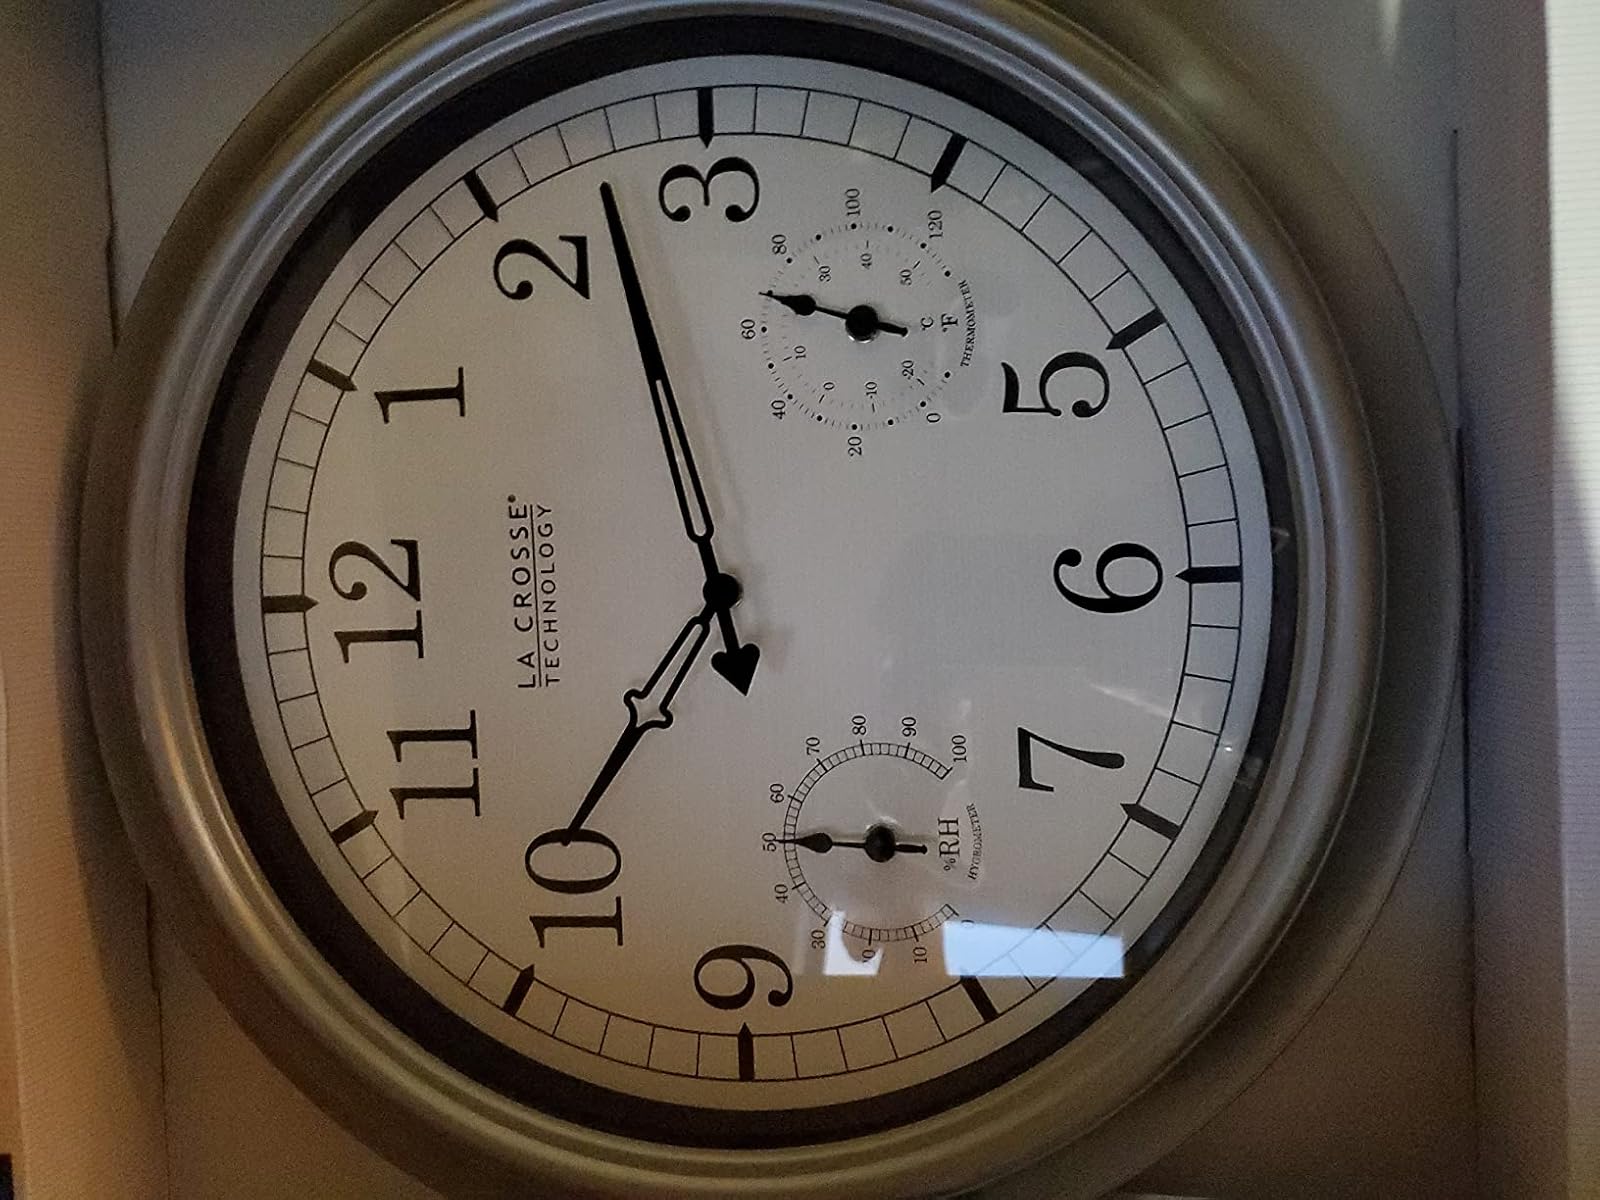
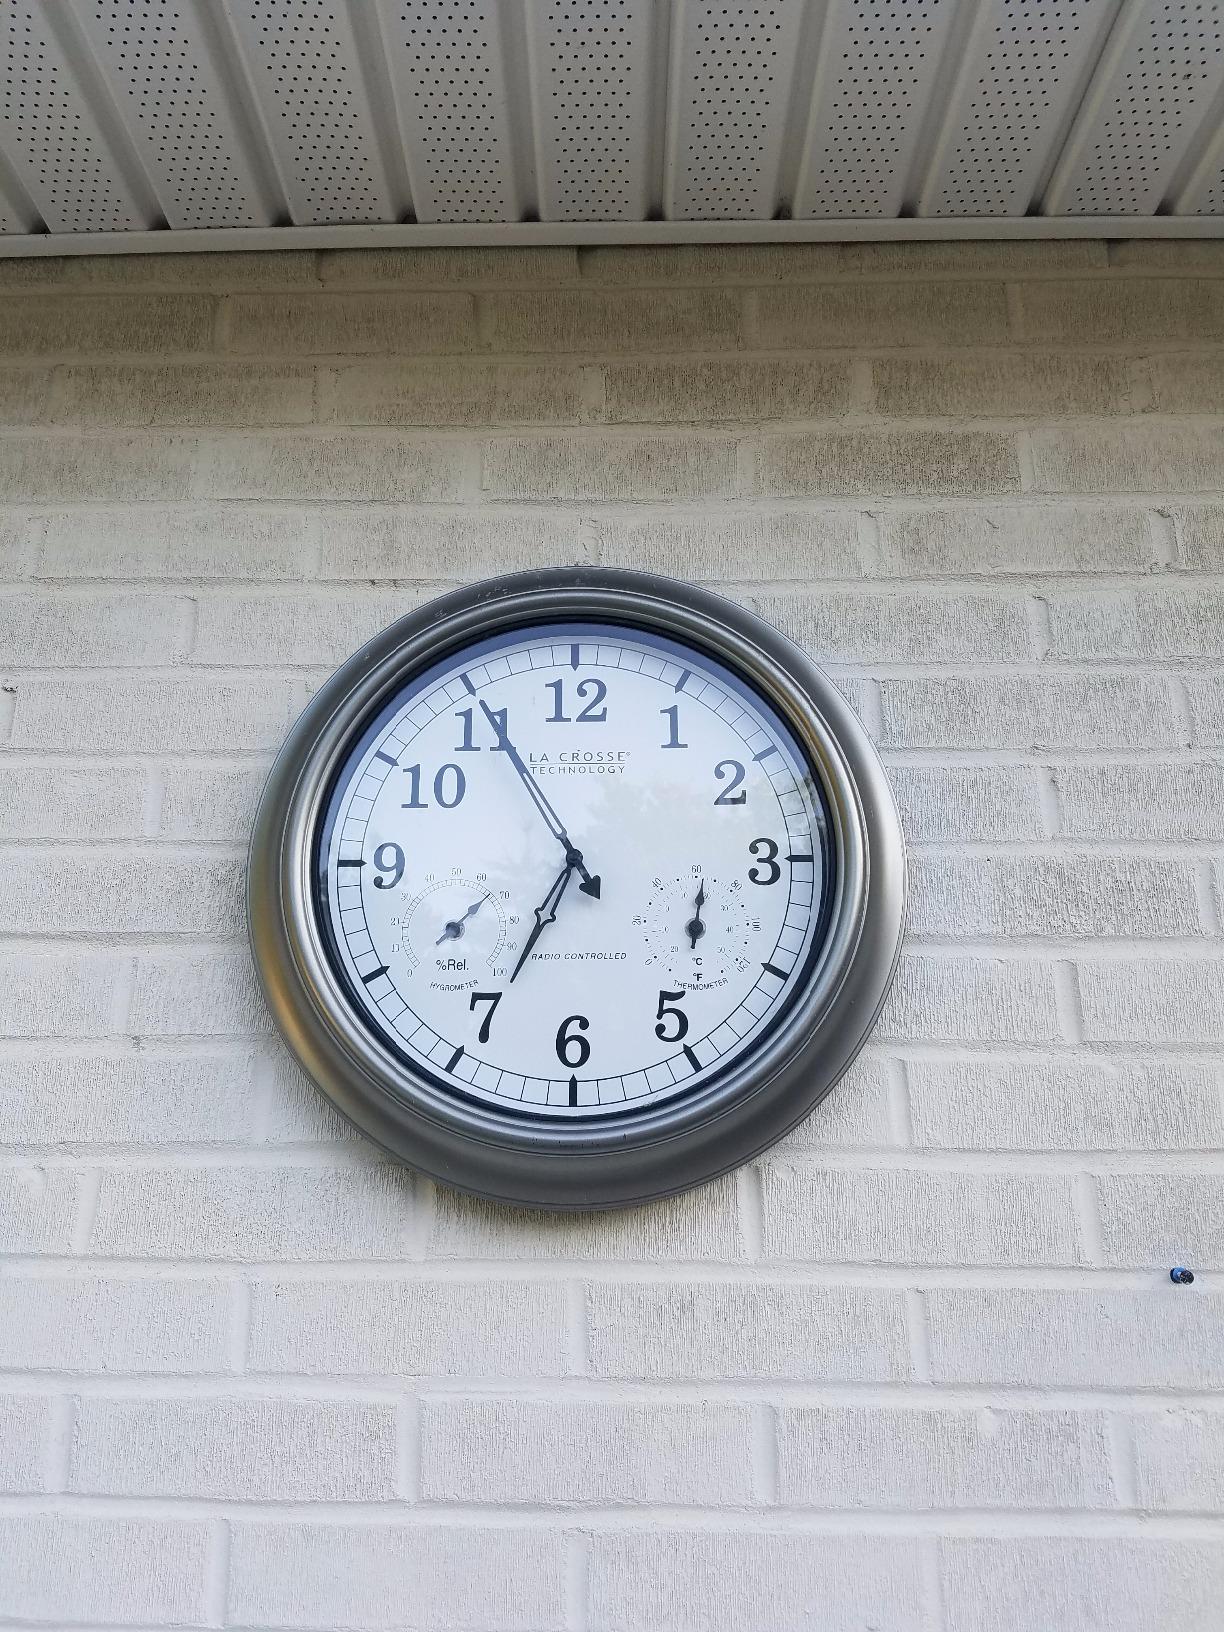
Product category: clock
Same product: yes